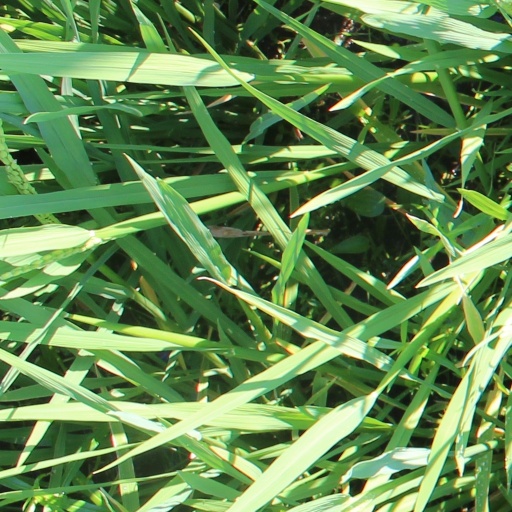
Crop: rice